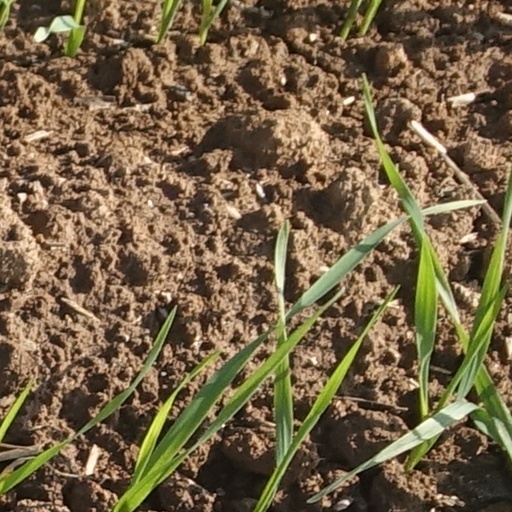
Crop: wheat